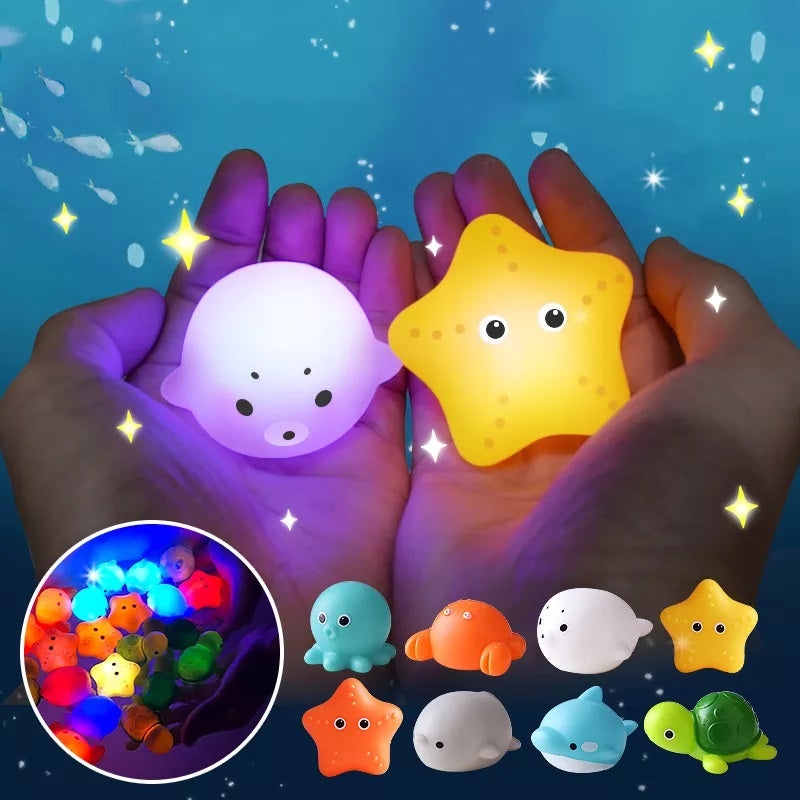
Glödande Vänner Badleksaker Uppsättning
Förvandla badtiden till magisk lektid! Badtiden behöver inte vara en kamp - det kan vara höjdpunkten på ditt barns dag! Med Glödande Vänner Badleksaker Uppsättning blir det spännande för små barn att plaska, leka och utforska när deras glödande vänner lyser upp vattnet, vilket gör varje bad till ett roligt och fantasifullt äventyr. Varför Du Kommer Att älska Glödande Vänner Badleksaker Uppsättning: Uppmuntrar Till Skoj och Engagemang: Ljusa glödande effekter fångar barnens uppmärksamhet och förvandlar rutinmässiga bad till glädjefyllda lekstunder. Stimulerar Fantasin: Varje glödande karaktär blir en liten följeslagare som ger upphov till berättelser, skratt och kreativitet i badkaret. Hjälper Till Att Skapa Positiva Badvanor: Barn ser fram emot badstunden när den är fylld med glödande vänner, vilket underlättar de dagliga rutinerna för föräldrarna. Säker och Enkel att Använda: Dessa leksaker är enkla att hantera och utformade med barn i åtanke, så att badtiden blir stressfri och fylld av nöje. Få varje stänk att lysa med glödande vänner som ger oändliga leenden.
Brand: Coco Fashion
Category: Toys & Games > Toys > Bath Toys > Bath Squirters